Spotted green pigeon

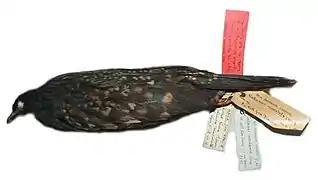
Side view of the only specimen

The bill of the specimen is black with a yellowish tip, and the cere is also black, with feathers on the upper side, almost to the nostrils. The lores are naked, and the upper part of the head is sooty black. The rest of the head is mostly brownish-black. The feathers of the nape and the neck are slightly bifurcated and have a dark green gloss, the latter with coppery reflections. The feathers of the neck are elongated (sometimes referred to as hackles), and some of those on the sides and lower part have paler spots near the tips. Most of the feathers on the upperparts and wings are dark brown or brownish-black with a dark green gloss. Almost all of these feathers have a triangular, yellowish-buff spot at their tips. The spots are almost whitish on some of the scapular feathers, vague and dark on the primary feathers. The underside of the wings is black with browner flight feathers, which have a pale spot or band at the tips. The breast is brownish-black with a faint green sheen. The tail is blackish with a dark green sheen, brownish-black on the underside, with a narrow, cinnamon-coloured band at the end. This differs from the rust-coloured tail-tip apparently shown in the drawing owned by Lever, and Latham's own illustration. The legs are small and slender, have long toes, large claws, and a comparatively short tarsus, whereas the Nicobar pigeon has shorter claws and a longer tarsus.